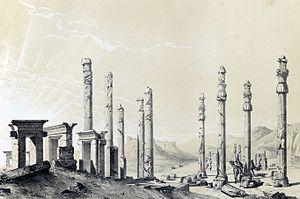
Persépolis, vue des ruines
L'iranologie est un champ interdisciplinaire d'études du monde iranien. Il se compose des études de l'histoire, de la littérature, de l'art et de la culture de la Perse et de l'Iran d'aujourd'hui. Les termes études iraniennes et études persanes se réfèrent aussi aux études de la culture, de l'histoire, des langues et des autres aspects des peuples iraniens tels que les Persans, les Kurdes, les Kassites, les Pachtounes, les Ossètes, les Scythes, les Tadjiks, etc.